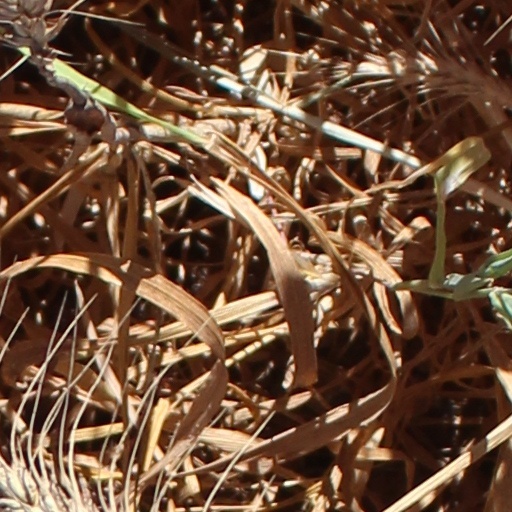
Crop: wheat